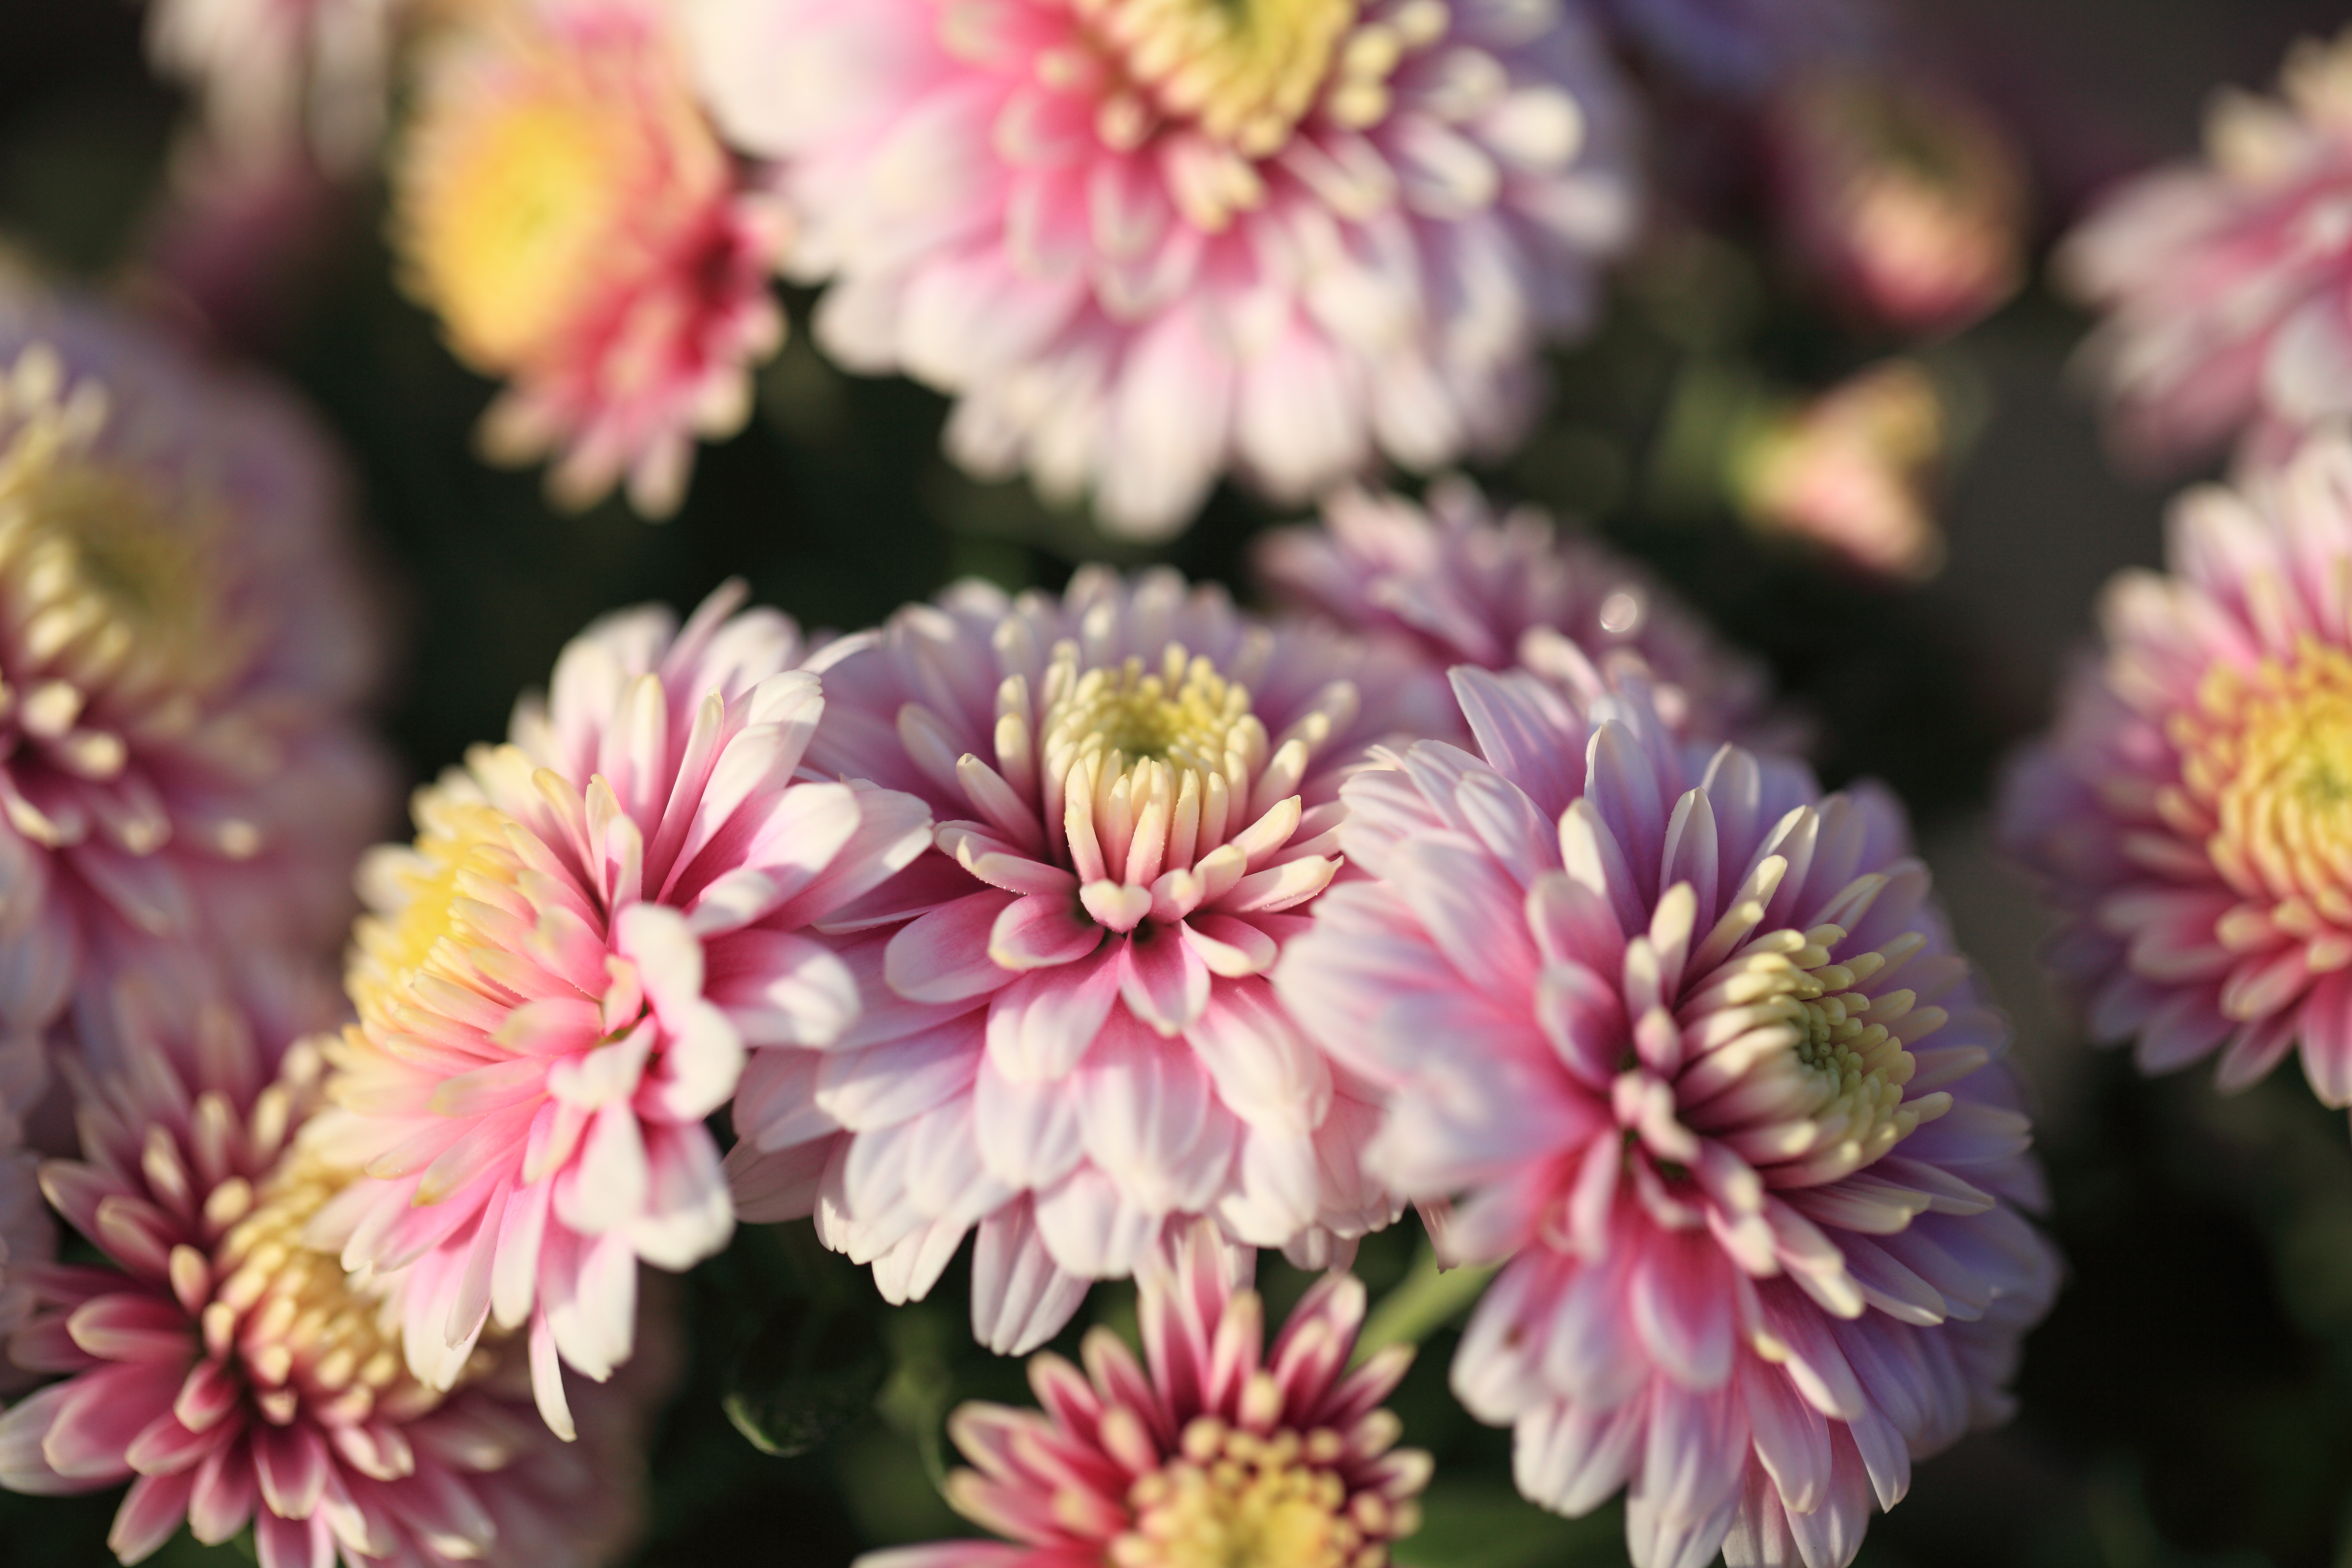
plant, flower, petal, daisy, high, flora, dahlia, aster, tochigi, 5d, hires, chrysanthemum, markii, floristry, hi, res, resolution, kanuma, kaboku, flowering plant, daisy family, asterales, annual plant, land plant, marguerite daisy, chrysanths